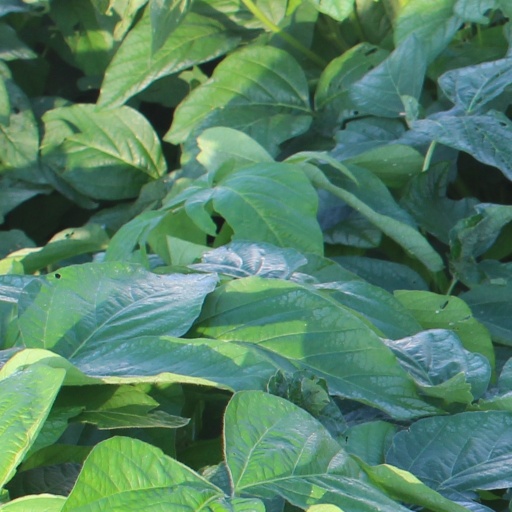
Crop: soybean